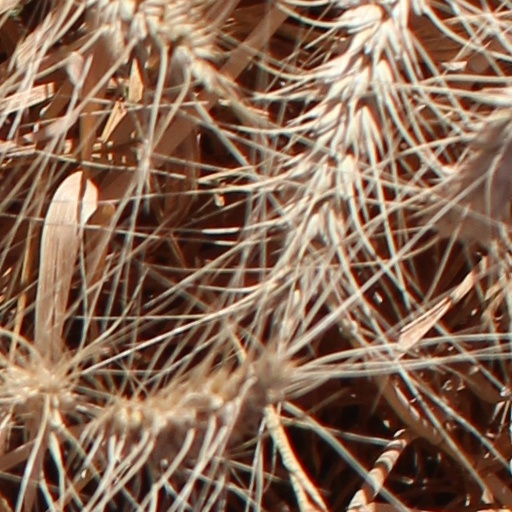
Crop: wheat